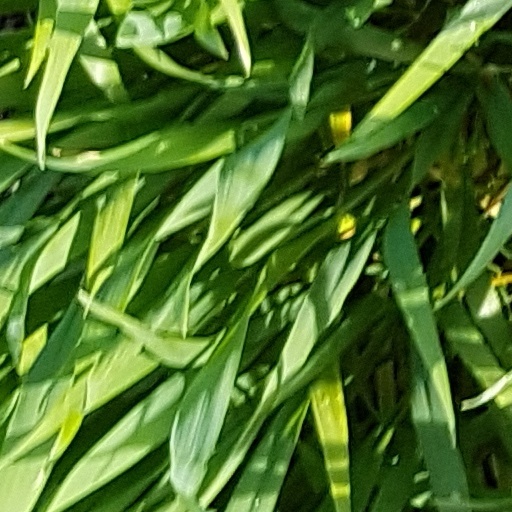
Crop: wheat